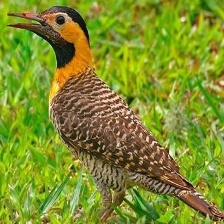
Species: CAMPO FLICKER
Scientific name: COLAPTES CAMPESTRIS